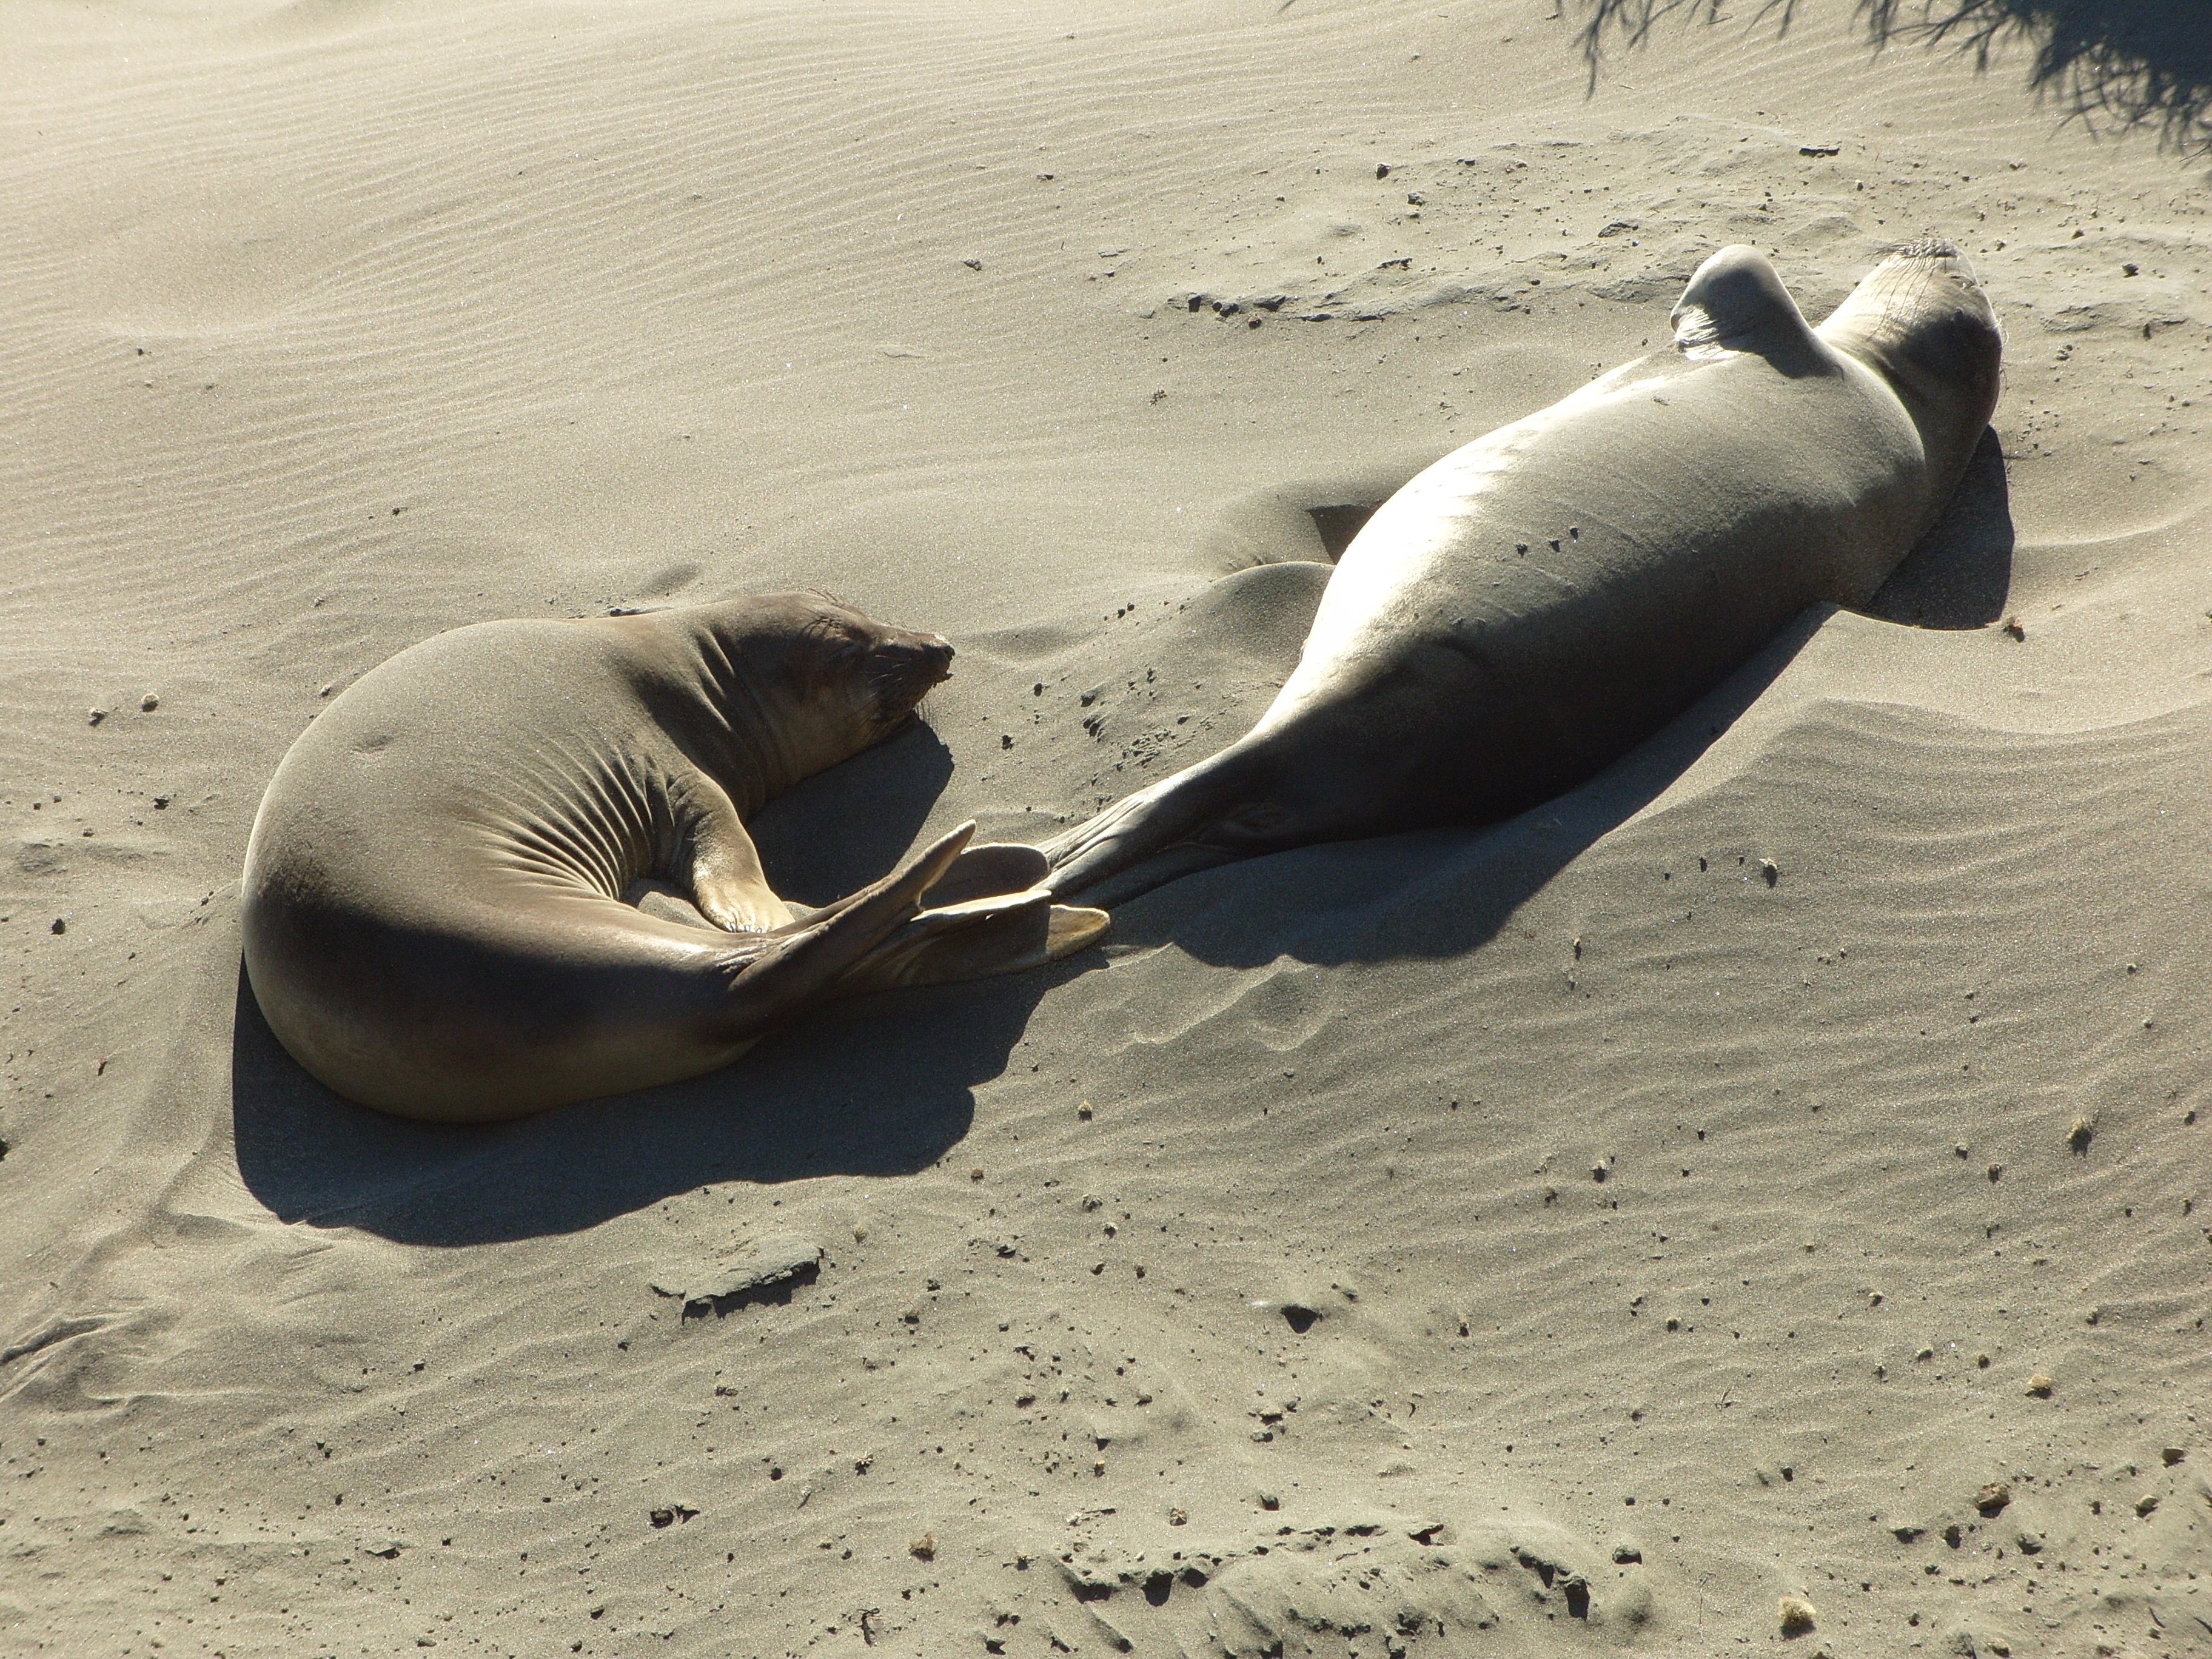
beach, sea, coast, sand, bird, shore, wave, seaside, relax, material, lazy, seals, water bird, sunning, sea lions, chillin, marine mammal